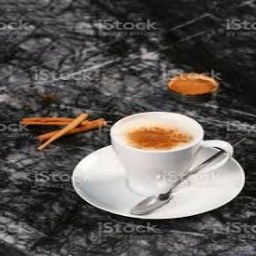
Label: sahlep